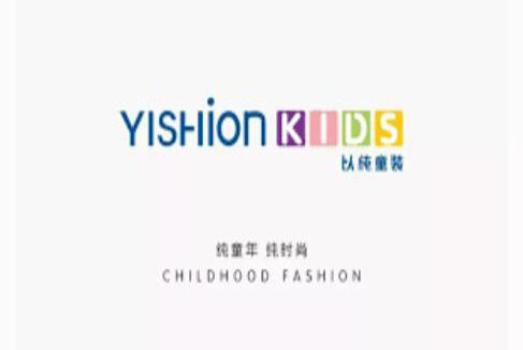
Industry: Clothes